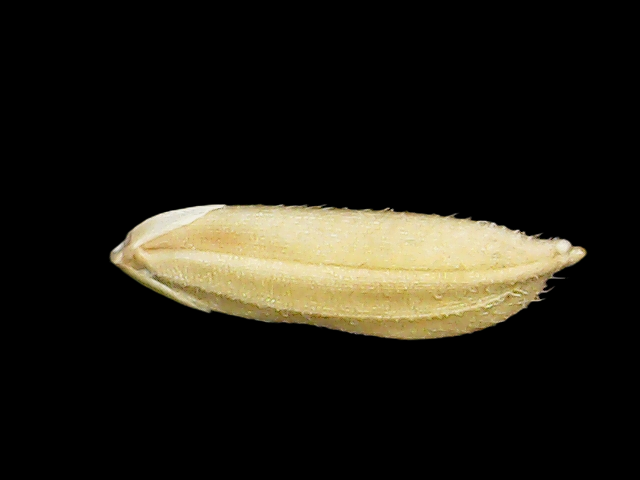
Rice variety: Bd30